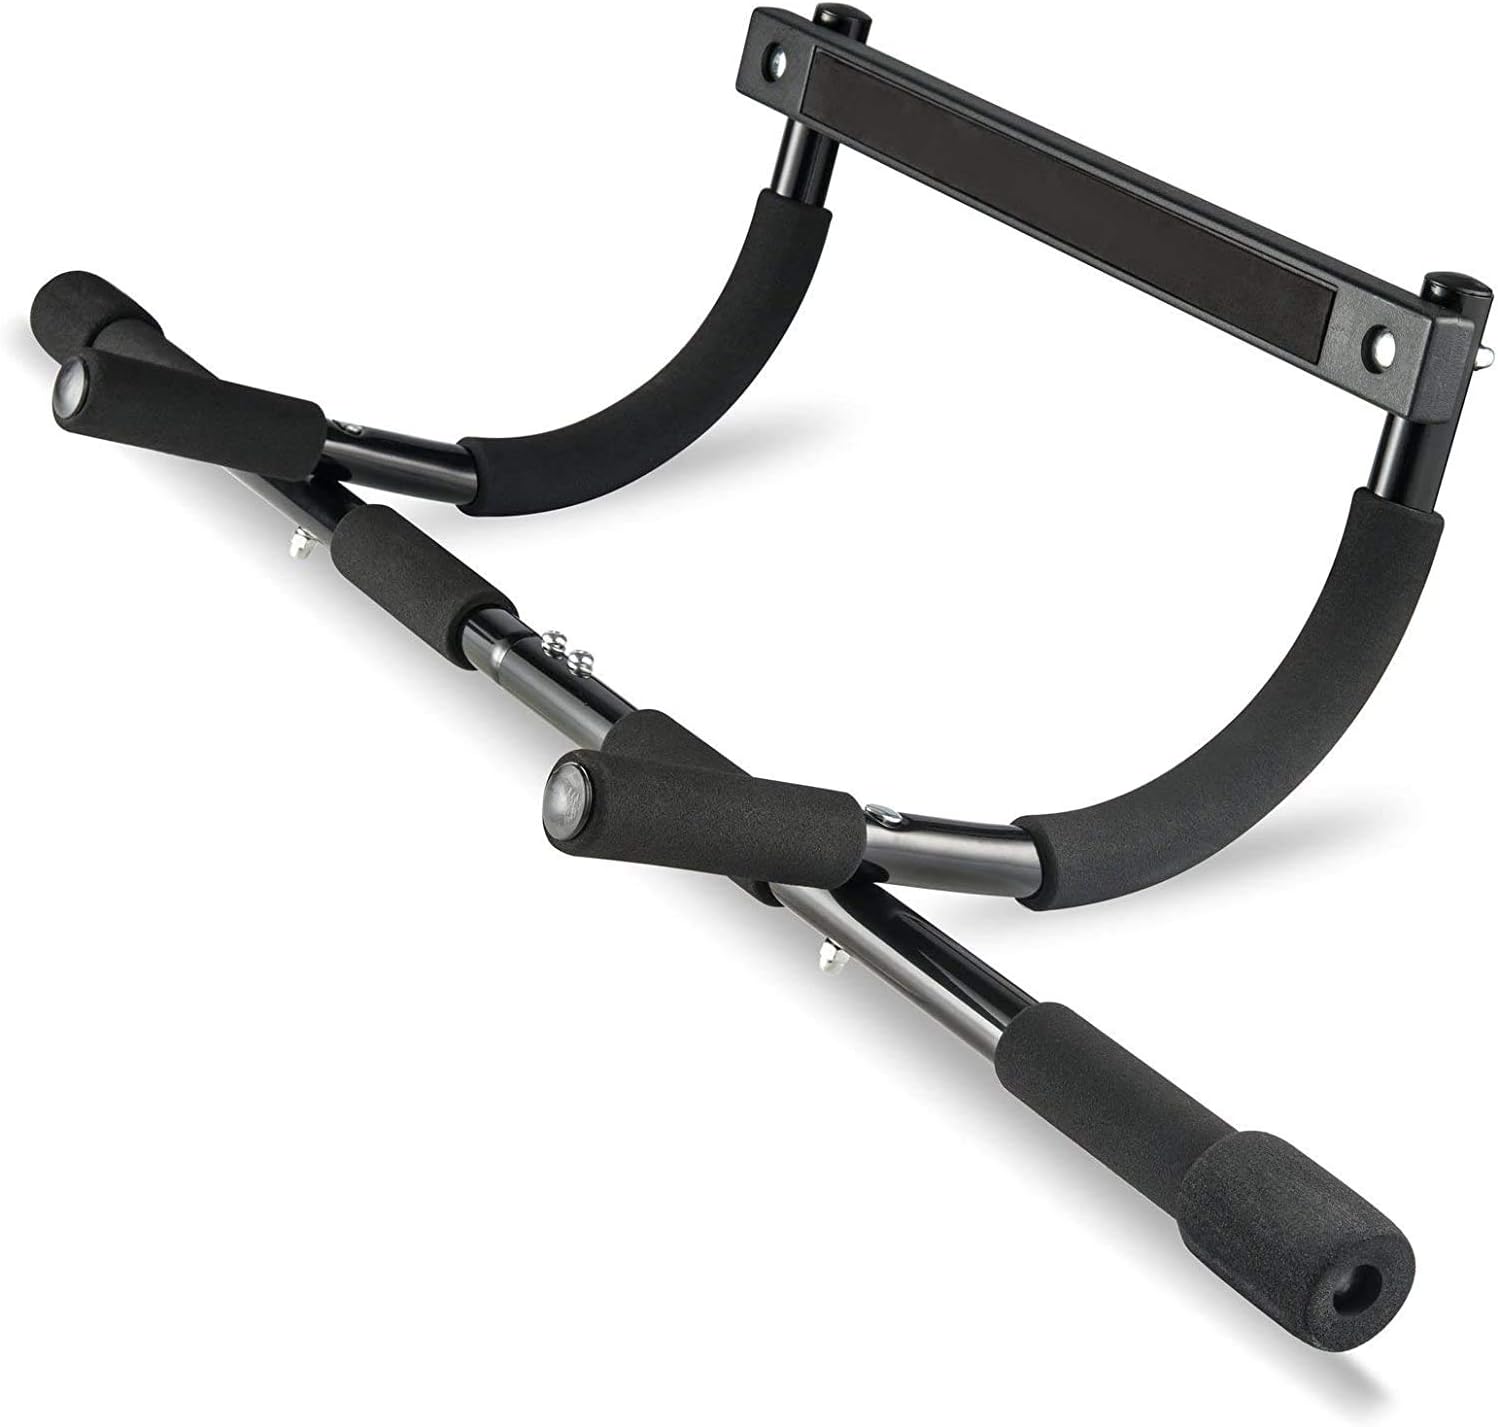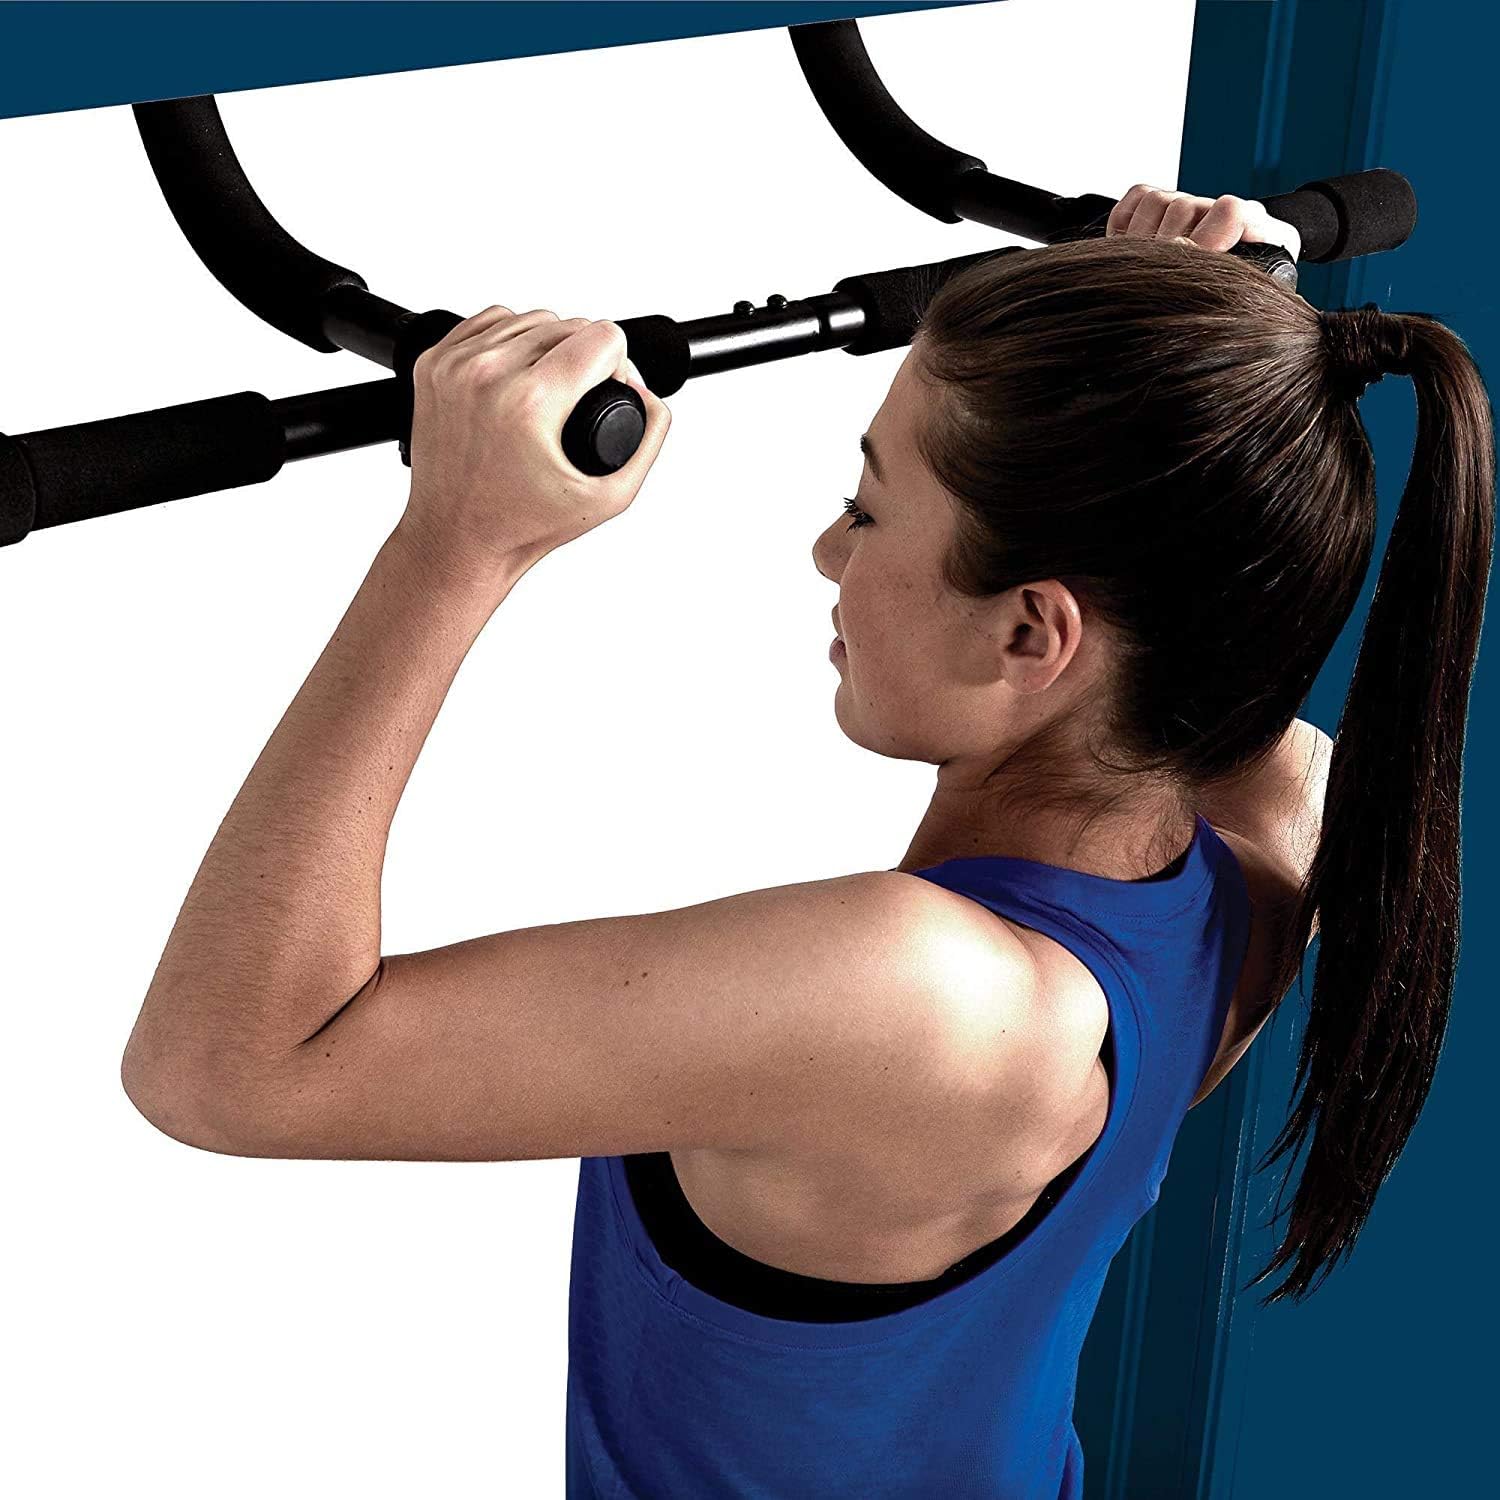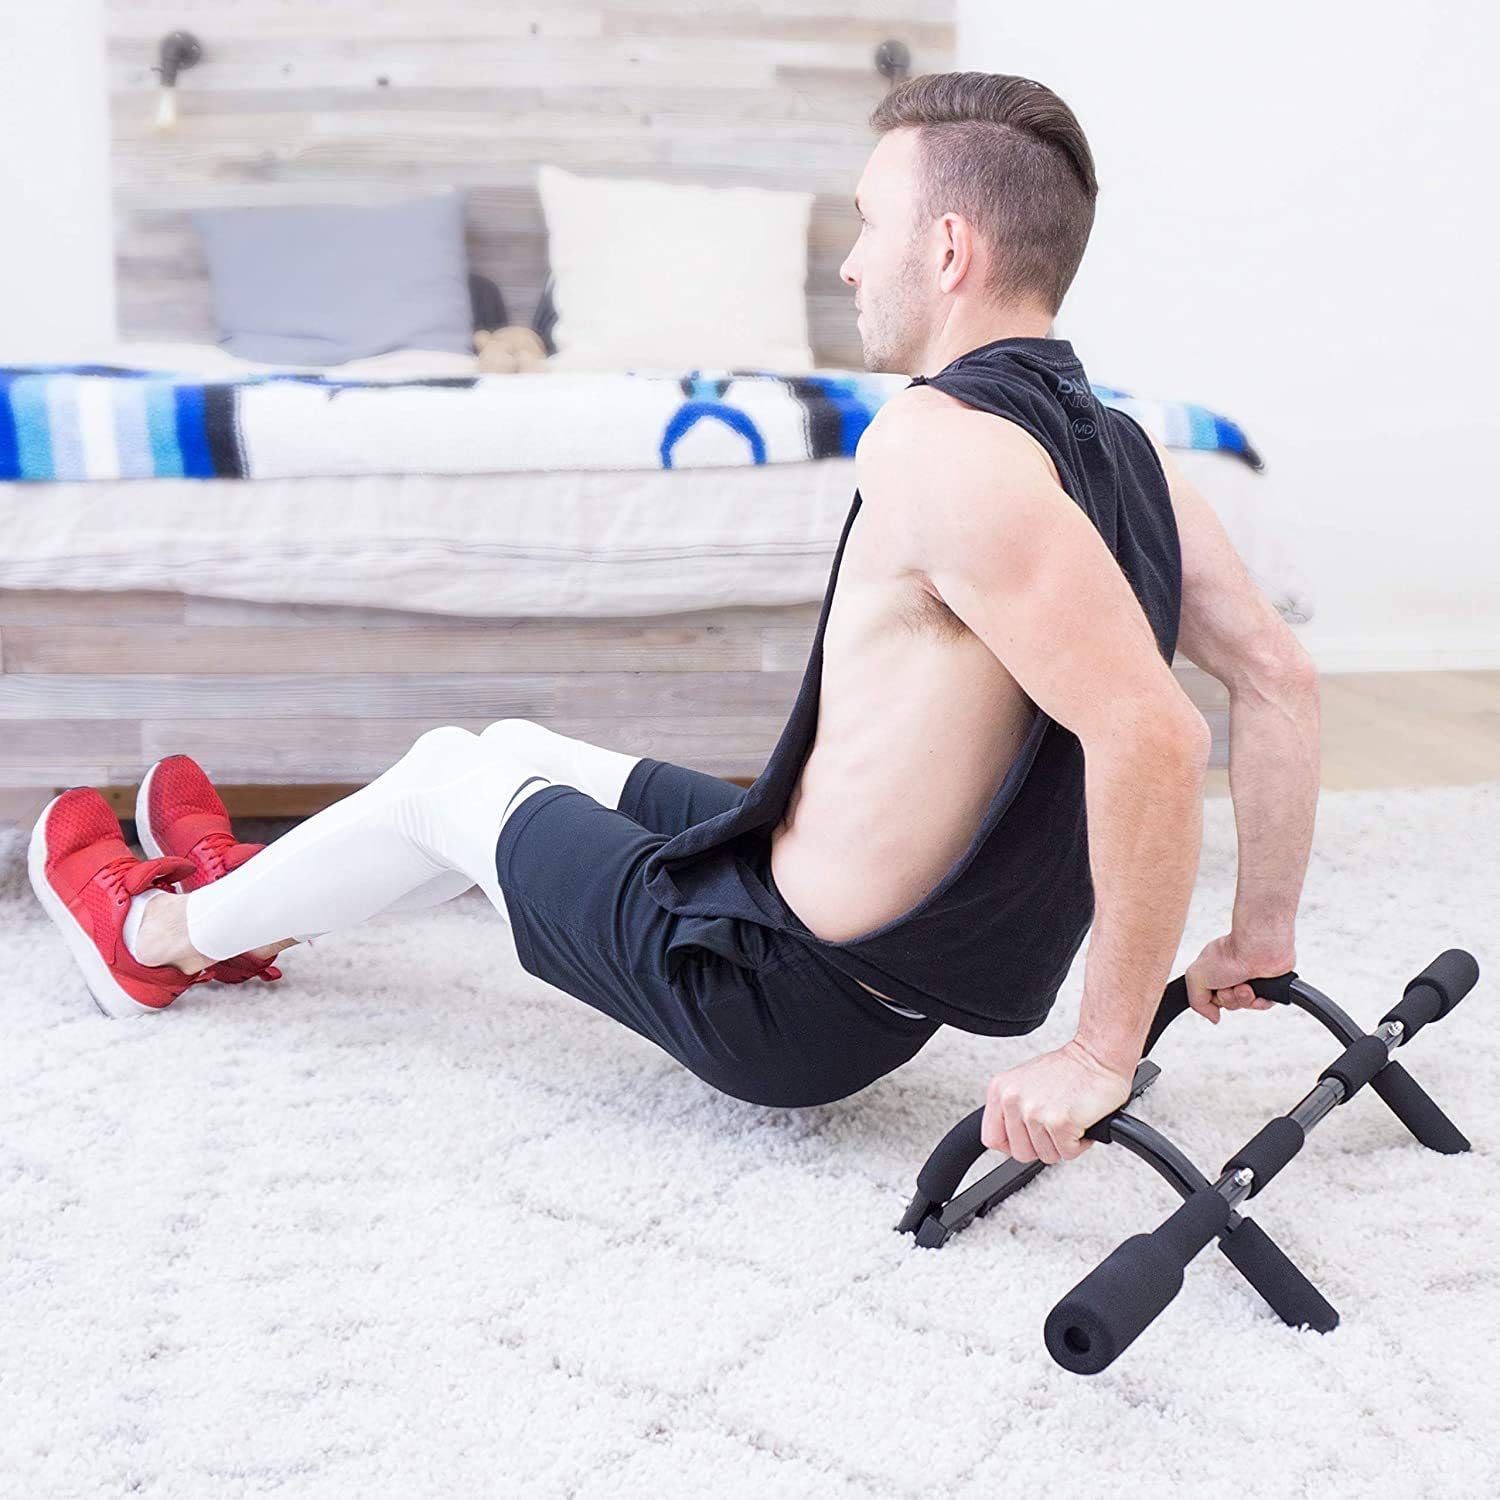
SDY Chin up bar Doorway no Screws Multi-Grip Pull up bar Doorway Heavy Duty Chin up bar Trainer for Home Gym (Black)
Category: Sports & Outdoors
Total Upper Body Workout Bar is a multi-function strength training device that promises to sculpt your upper body through pull ups, chin ups, and abdominal work. And that’s just while this versatile pull up bar is hanging high on your doorframe. Move the total Upper Body Workout Bar to the ground and you can use it to perform dips to work your triceps, pushups to work your biceps and chest, and sit ups to hit your abs. GDI has made one of the most popular pull up bars on the market, and with good reason. It’s designed to be used and abused while providing excellent, bodyweight-only exercises. The GDI Total Upper Body Workout Bar is very strong and durable. But the GDI is that it can be moved around without permanently fastening it to anything. Features: Holds up to 260lb  Ideal for ab exercises, sit-ups, push-ups, dips or pull-ups. Pull up bar for door works on your back, chest, shoulders, arms, and abdominal compound muscles Works with all standard door frames (24"L-32"W) Easy to assemble Designed for durability; Made of premium grade steel  Specifications:1. Material: Iron Pipe2. Diameter: 25*1.2mm, Foamed Cotton: NBR Thickness: 5mm3. Color: Black4. Product Dimensions: (37.40 x 16.93 x 7.09)" / (95 x 43 x 18)cm (L x W x H)5. Use Door Frame Thickness: 6.30" / 16cm6. Bearing Capacity: 264.55lb / 120kg7. Single Packing Dimensions: (6.30 x 16.93 x 7.09)" / (51 x 8.5 x 19.8)cm (L x W x H)8. Packing Dimensions: (20.47 x 19.69 x 8.27)" / (52 x 50 x 21)cm (L x W x H)Package Includes: 1 x Horizontal Bar
Features: 【HOME GYM EQUIPMENT FOR YOU】Pull Up Bar for Doorway-- Insist on using the home pull up bar. Exercise makes you more healthy and attractive. a great opportunity to become stronger. | 【MULTIFUNCTION EXERCISE BAR】Chin Up Bar--You can use it to do every exercise：as pull-ups, sit-ups, push-ups, dips, arm and shoulder exercise. | 【EASY TO ASSEMBLE】Chin Up Bar for doorway no screws--Just secure the pieces together tightly as installation instructions：attaches and removes from standard door frames (24’’ to 32’’ wide) in seconds. | 【DESIGN】Pull Up Bar--Pull-up heavy duty construction supports up to 260 pounds, padded handles to comfortably perform grip exercise.struction supports up to 260 pounds, padded handles to comfortably perform grip exercise. | 【SAFETY TIPS】Before using the upper body workout bar tug down on the grips to make sure the unit is securely installed into door frame.